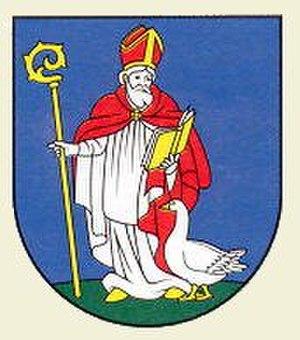
Hontianske Nemce est un village de Slovaquie situé dans la région de Banská Bystrica.